U.S. Route 301 in Florida

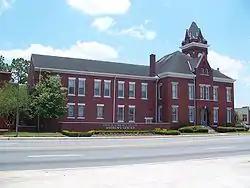
Old Bradford County Courthouse along US 301 in Starke

A Starke Bypass was proposed for construction by the FDOT for the year 2010, and has been completed late summer of 2019 The interchanges that already exist with US 441 near Sparr, SR 20 in Hawthorne, and SR 24 in Waldo could also be used if the state were to upgrade the road as a freeway.